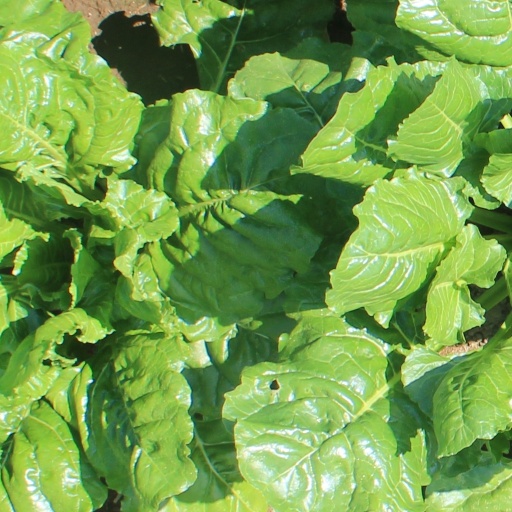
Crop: sugar beet